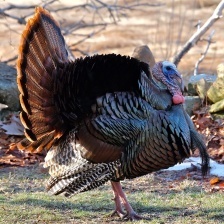
Species: WILD TURKEY
Scientific name: MELEAGRIS GALLOPAVO